U-Bahn Line B (Frankfurt U-Bahn)

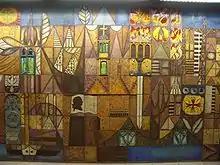
Art in the subway, here: the history of the city in pictures

The U5 service runs from the central railway station via Konstablerwache to Preungesheim. It began operation, as the B1, on 26 May 1974 between Willy-Brandt-Platz (then called Theaterplatz) and Gießener Straße, and was extended to Preungesheim in 1977 and the central railway station in 1978 when these sections of the B Line opened. At this time the line also became known as U5.